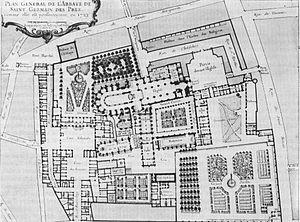
St-Germain des prés, d'après un plan_de 1723.
Le passage Saint-Benoît est une ancienne voie de Paris, aujourd'hui disparue, située dans l'ancien 10ᵉ arrondissement.
L’abbaye Saint-Germain-des-Prés, qui comprend l'actuelle église Saint-Germain-des-Prés, est une ancienne abbaye bénédictine de Paris, située 3 place Saint-Germain-des-Prés dans l'actuel 6ᵉ arrondissement. Fondée au milieu du VIᵉ siècle sous le nom de basilique Sainte-Croix et Saint-Vincent par le roi mérovingien Childebert Iᵉʳ et saint Germain, évêque de Paris, elle doit son nom actuel à ce dernier.
L'ancienne rue Sainte-Marthe est une ancienne voie de Paris, aujourd'hui disparue, située dans l'ancien 10ᵉ arrondissement.
La rue Childebert est une ancienne voie, aujourd'hui disparue, située dans le quartier de la Monnaie dans l'ancien 10ᵉ arrondissement de Paris.